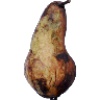
Label: Pear Abate 1